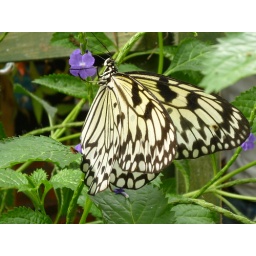
black and white butterfly at Butterfly House Anston near Sheffield